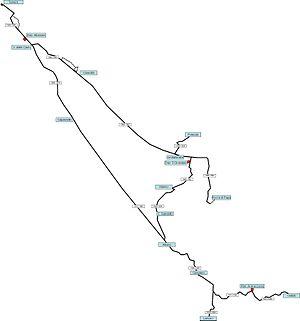
La société STEFER S.p.A. - Società Tramvie & Ferrovie Elettriche di Roma, ou STFER comme sur le logo, était la compagnie publique italienne chargée des transports en commun urbains de la ville de Rome, à l'époque composés :